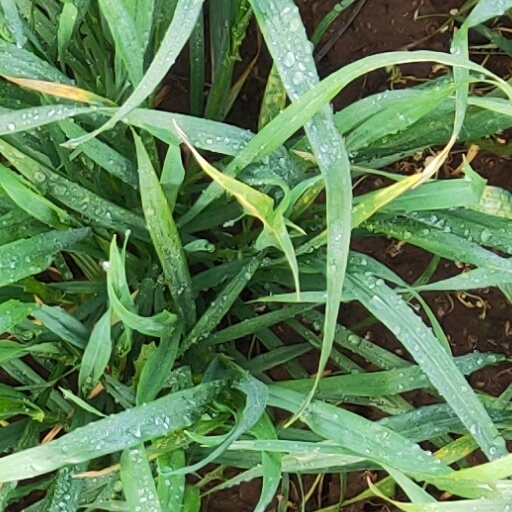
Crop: wheat